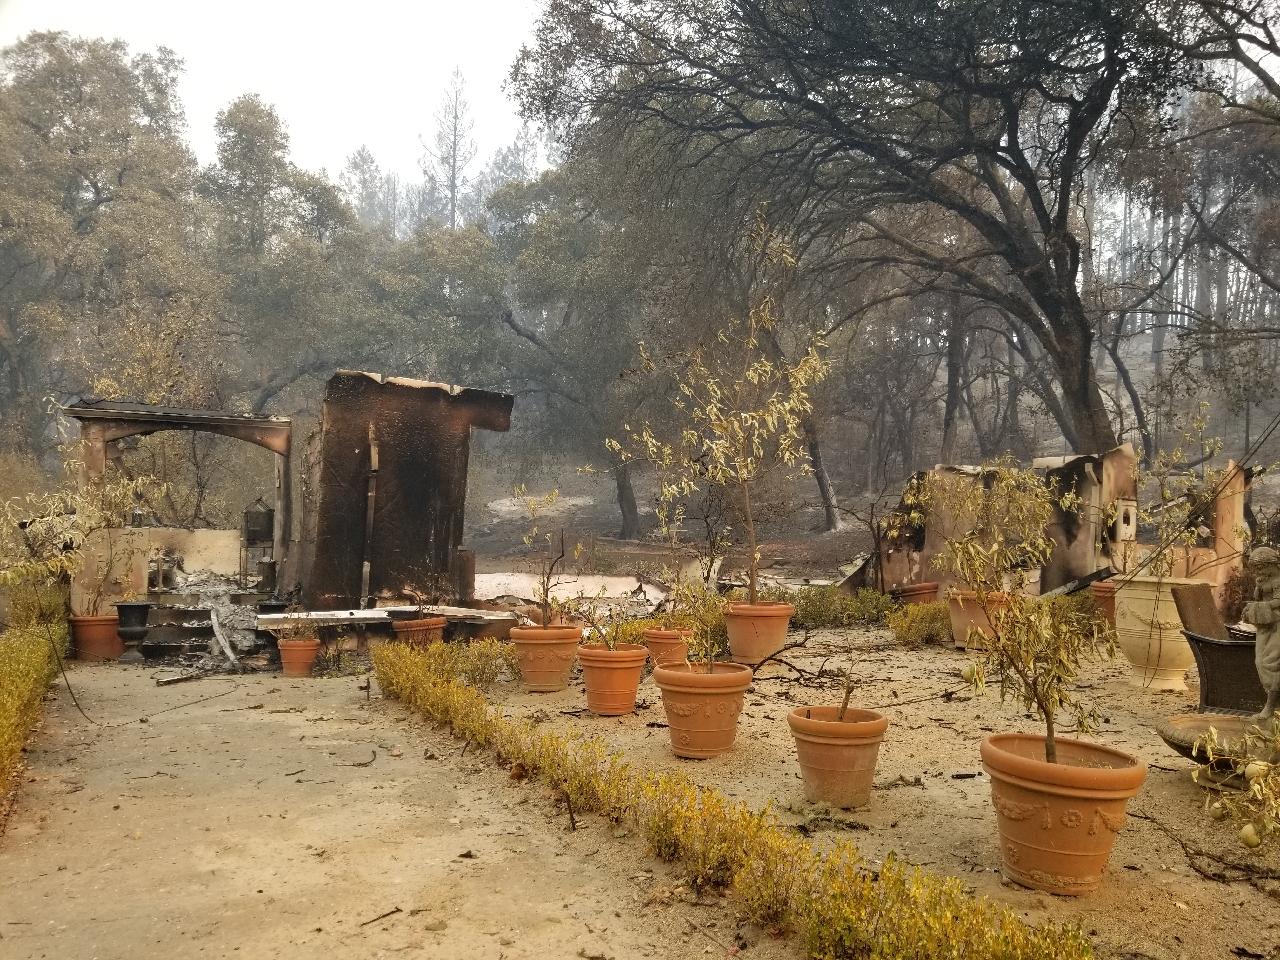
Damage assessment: destroyed